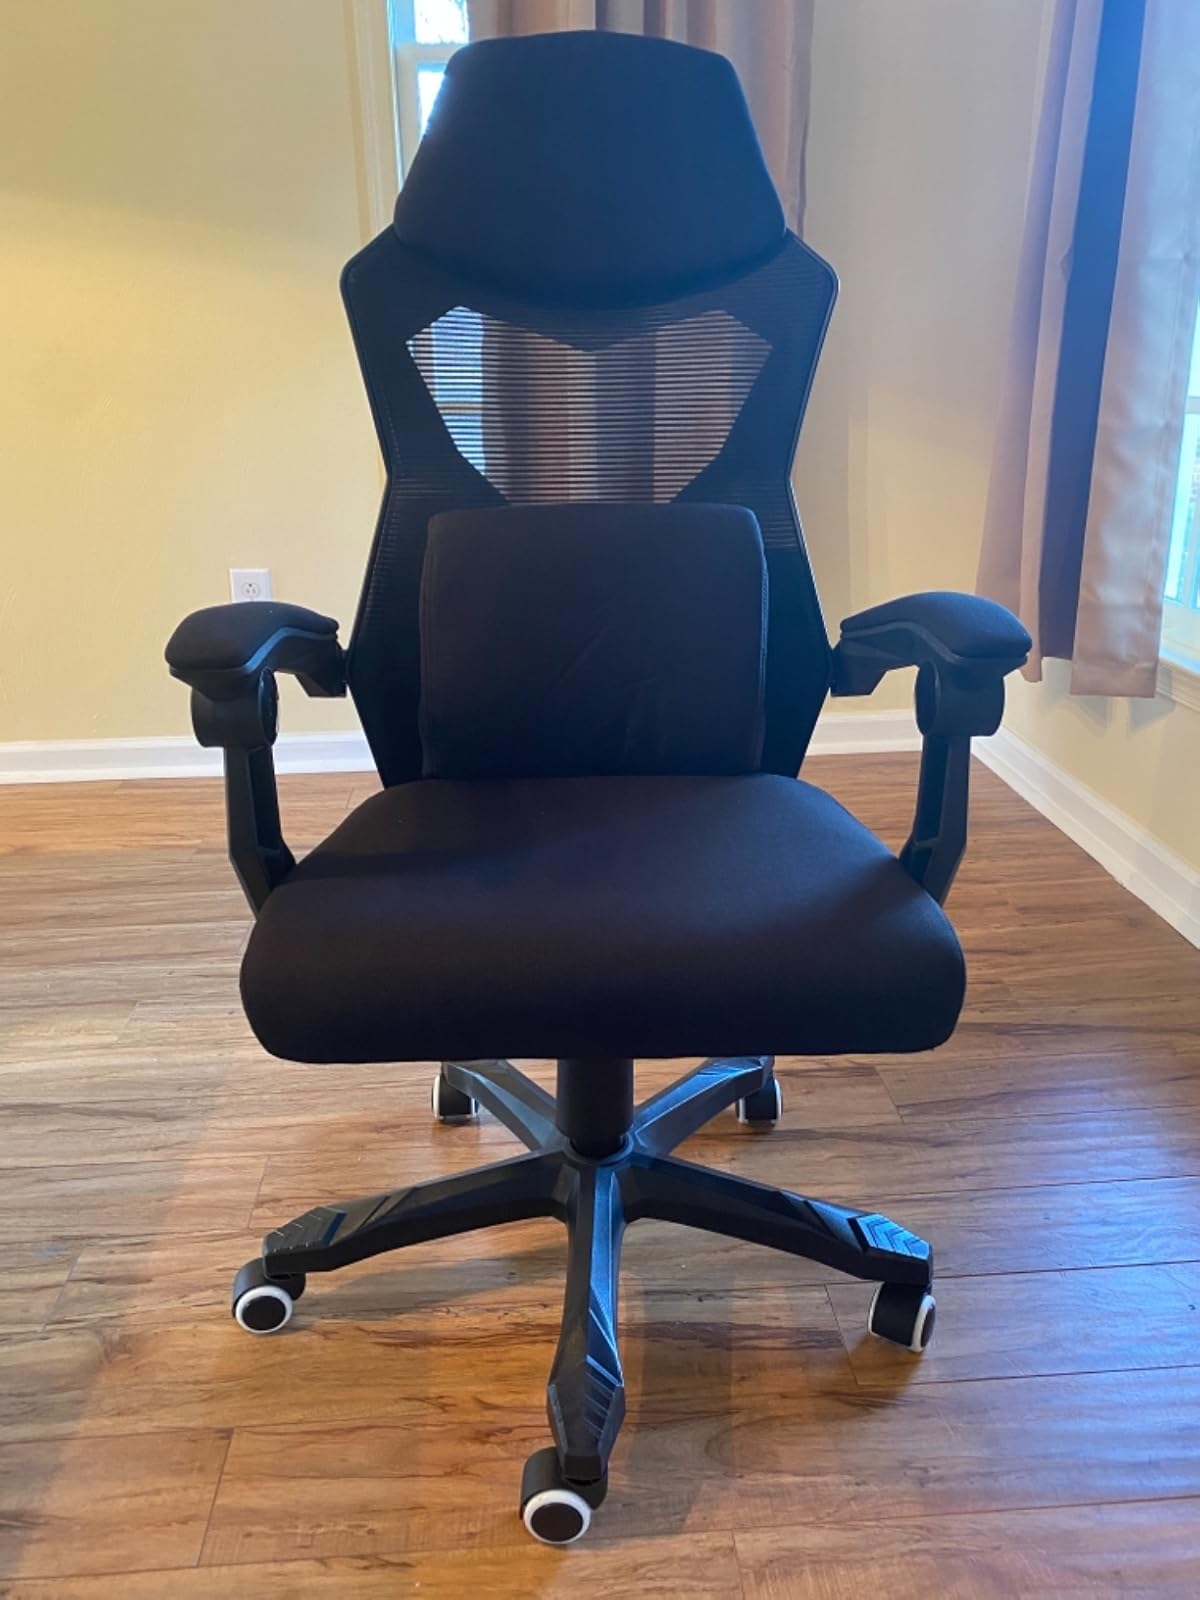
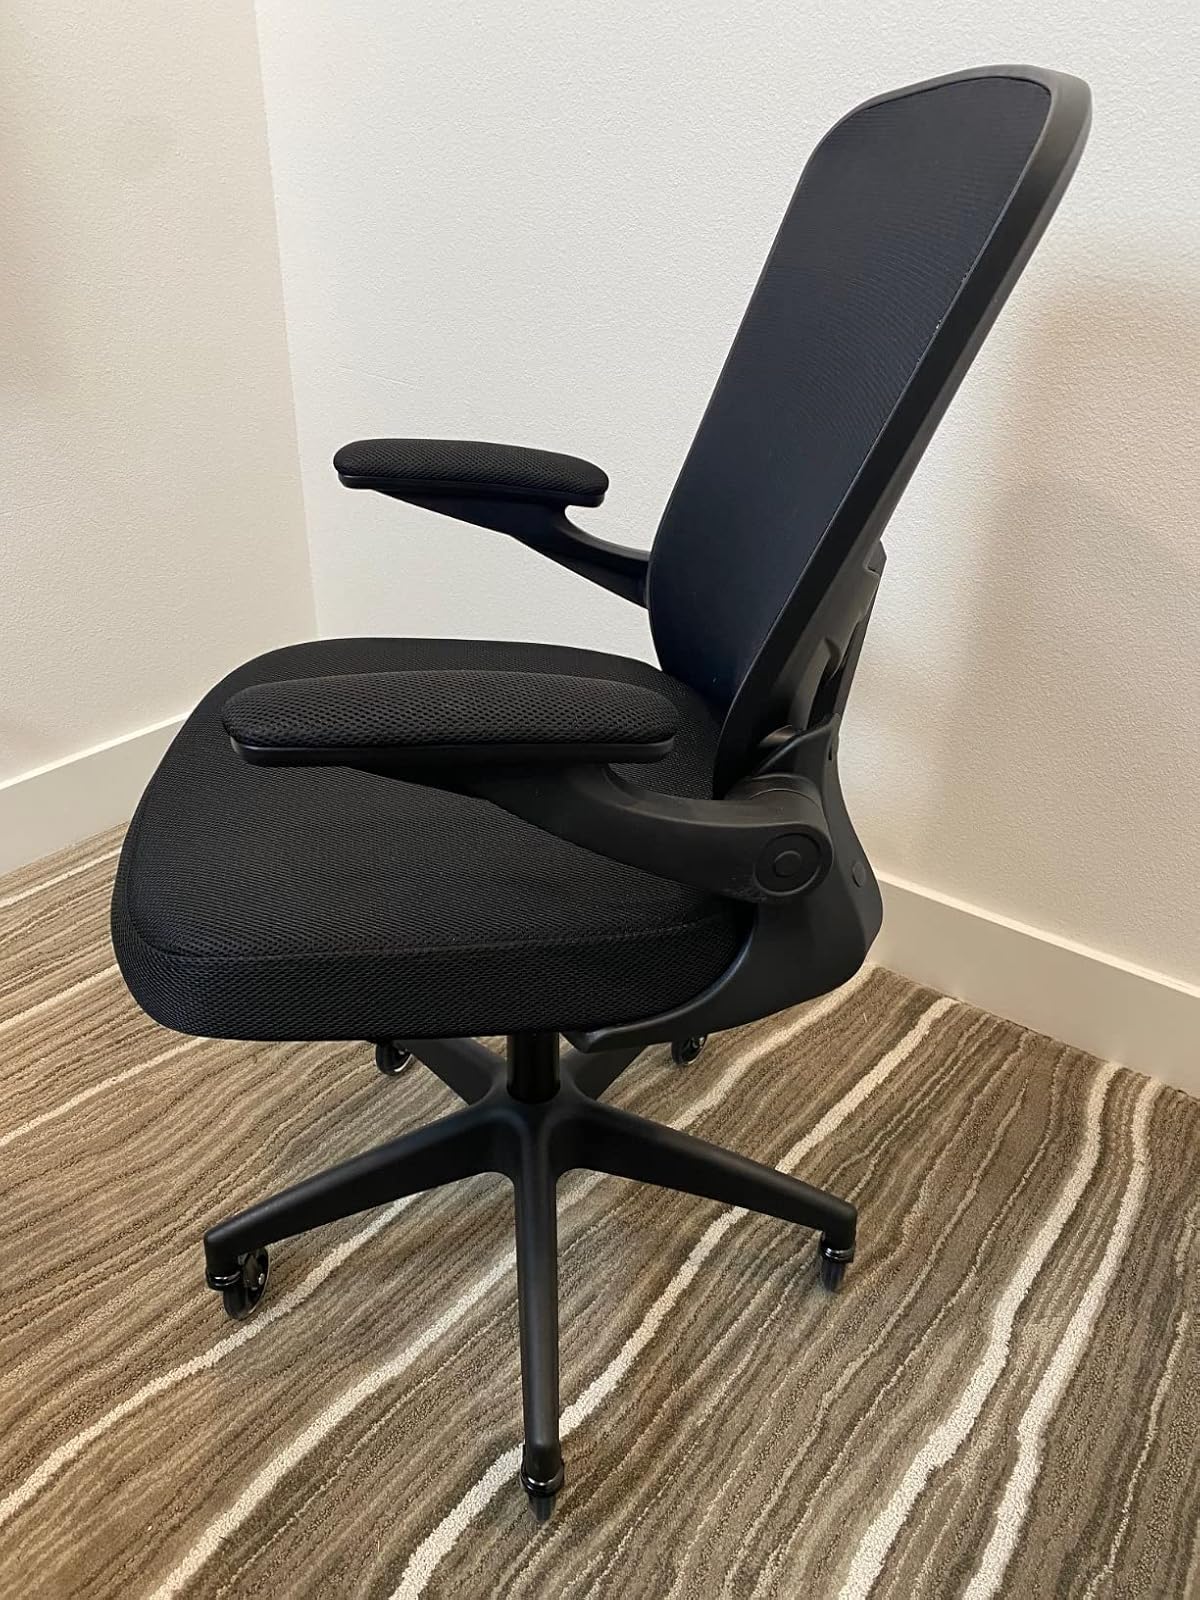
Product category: items_chair
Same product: no